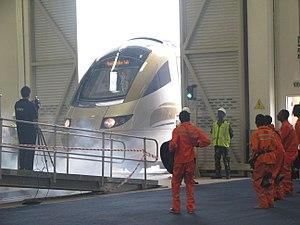
Présentation du Gautrain Thanks South Africa The Good News